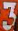
Number: 3